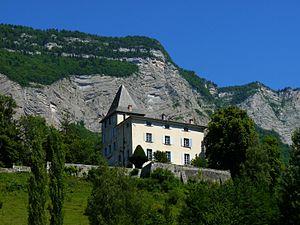
Biviers est une commune française située dans le département de l'Isère en région Auvergne-Rhône-Alpes. Ses habitants sont les Biviérois.